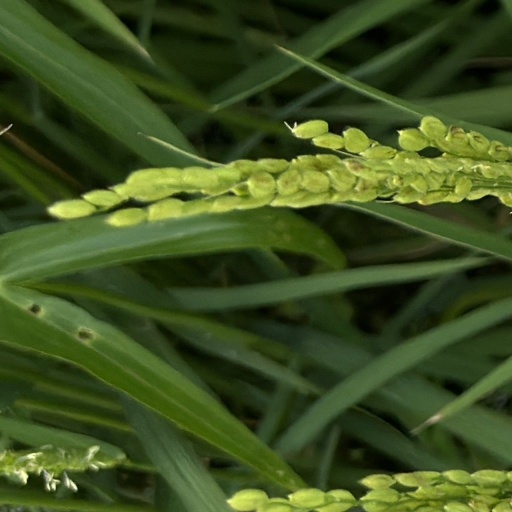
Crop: rice